RG color models

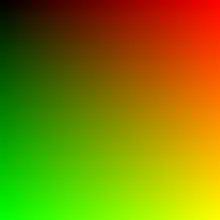
Gamut of an additive RG color model

The primaries are added together in varying proportions to reproduce a linear gamut of colors, which can reproduce only a fraction of the colors possible with a trichromatic color space.